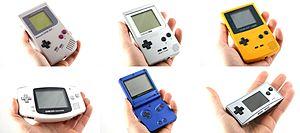
Le Game Boy est une console portable de jeu vidéo 8-bits de quatrième génération développée et fabriquée par Nintendo. Mise en vente au Japon le 21 avril 1989, puis en Amérique du Nord en octobre 1989, et enfin en Europe le 28 septembre 1990, elle est la première console portable de la gamme des Game Boy. Elle fut conçue par Gunpei Yokoi et Nintendo Research & Development 1 — la même équipe ayant conçu la série des Game and Watch ainsi que de nombreux jeux à succès sur Nintendo Entertainment System.